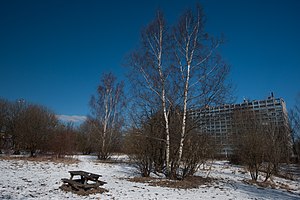
Beauvaisgrunden
Beauvaisgrunden. I baggrunden ses højhuset ved Hans Knudsens Plads.
Et uplejet grønt område i København, der tidligere har dannet grund for Beauvais konservesfabrikken.
Beauvaisgrunden er en ca. 15.700 m² stor, tidligere industrigrund på Ydre Østerbro i København, der i mange år fremstod som et uplejet grønt område og primært anvendet til rekreative formål.